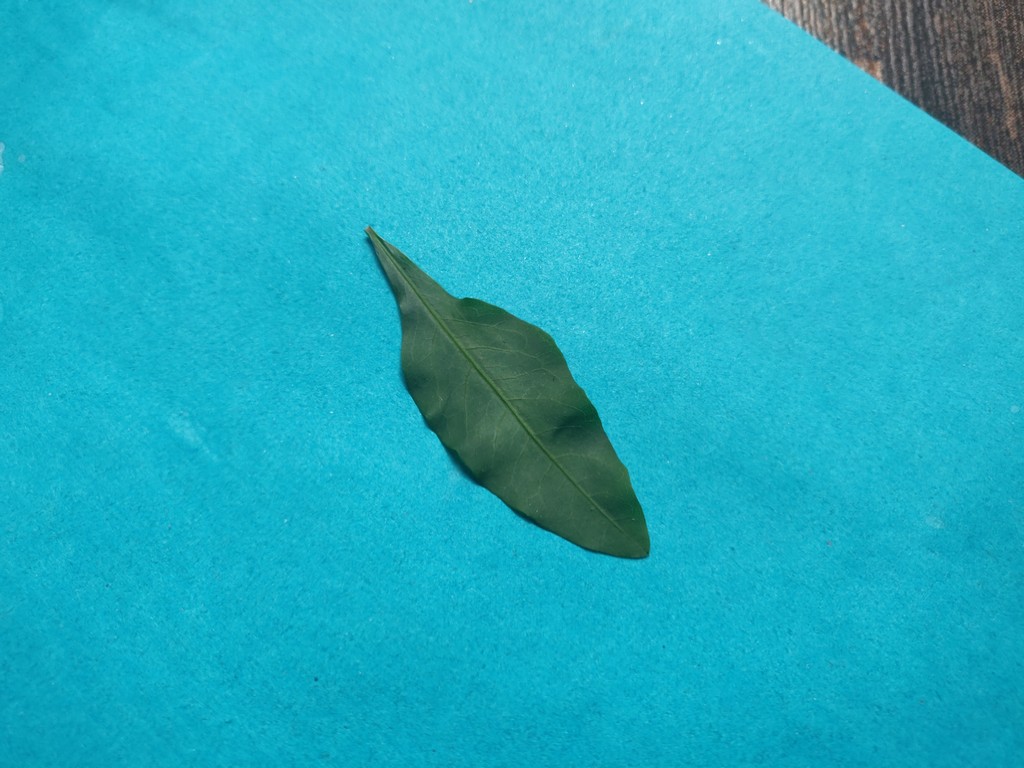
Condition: Healthy
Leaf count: single
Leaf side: front